Titanomis

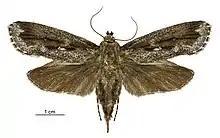
A female specimen of "Titanomis sisyrota"

The appearance of this moth may give clues as to its preferred habitat. It has been hypothesised that the whitish border of the wings assists the moth's camouflage against mottled bark, indicating a possible preference for forest habitat.